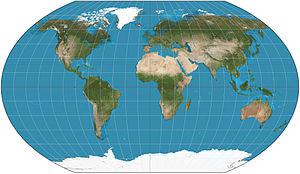
La projection Kavrayskiy VII est une projection cartographique présentée par le cartographe soviétique Vladimir V. Kavrayskiy en 1939, comme projection pseudo-cylindrique à usage général. Comme la projection de Robinson, elle a été conçue comme un compromis entre les projections conformes et équivalentes destinée à produire des cartes de bonne qualité avec une déformation généralement faible. À cet égard, elle obtient de bons résultats comparée à d'autres projections populaires telles que la projection de Winkel-Tripel, et ce malgré des parallèles droites et régulièrement espacées ainsi qu'une formule simple. Cependant, la projection Kavrayskiy VII reste très peu utilisée en dehors de l'ex-Union Soviétique.
Cette liste recense différentes méthodes de projection cartographique.